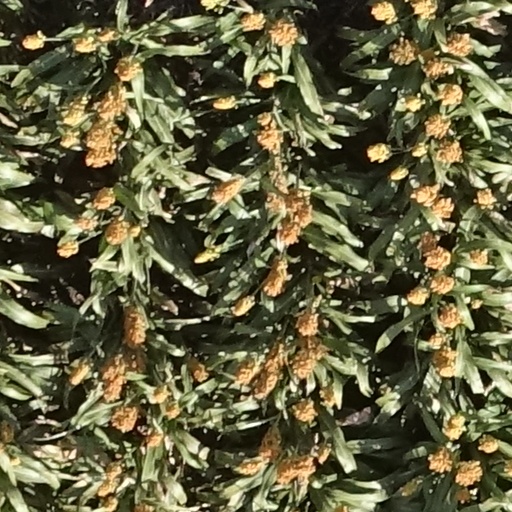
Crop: sorghum